Højby Church

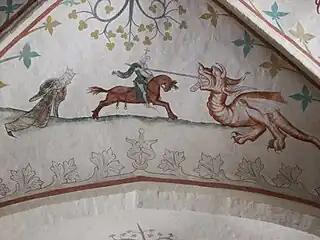
George and the dragon

The paintings in the chancel tell the story of the Day of Judgment with images of Christ, a bassoon-playing archangel and St Michael. The lost souls are shown going to hell with the devil standing in its flames.